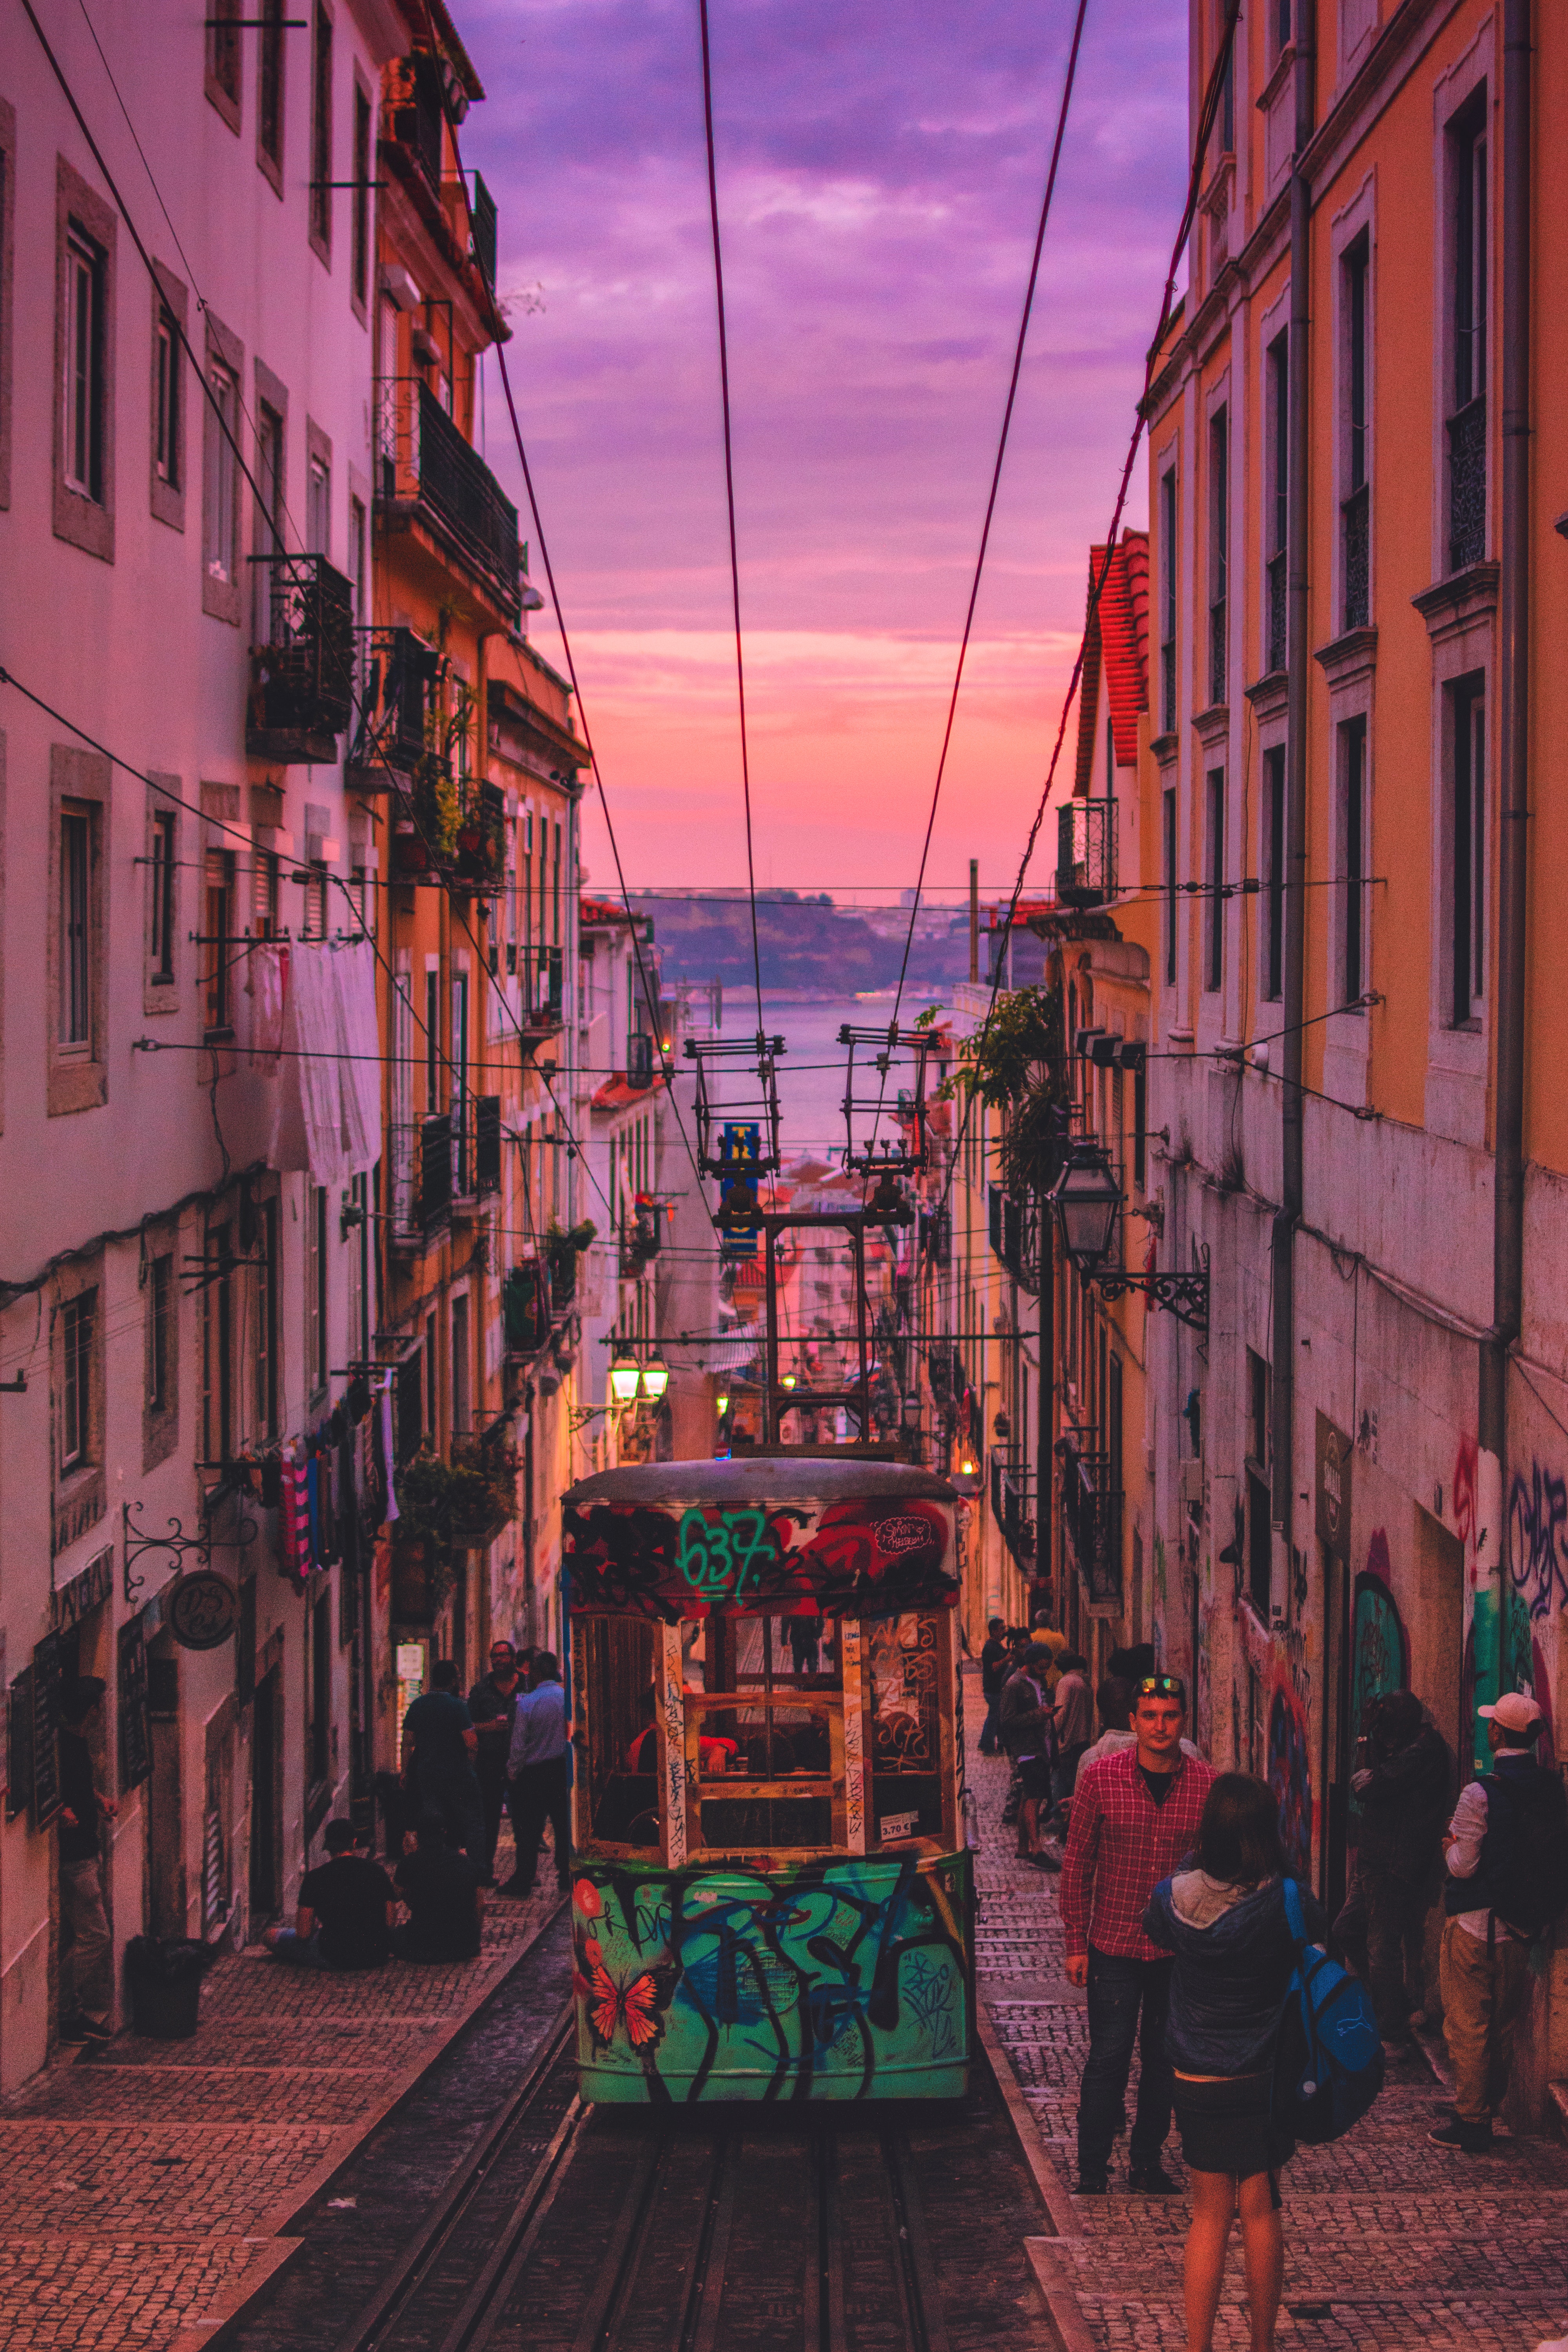
red, street, sky, town, neighbourhood, urban area, pink, evening, morning, human settlement, city, architecture, road, infrastructure, alley, waterway, cobblestone, building, sunset, night, metropolis, vacation, Tints and shades, tourism, house, reflection, mixed use, flooring, Colorfulness, vehicle, magenta, cityscape, dusk, downtown, travel, nonbuilding structure